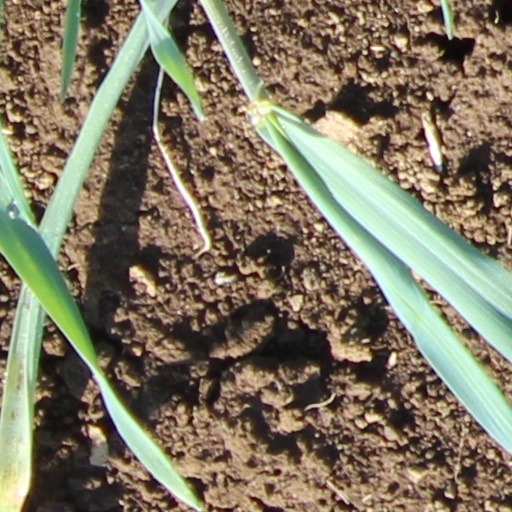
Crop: wheat